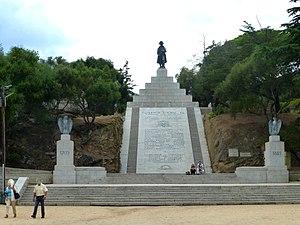
Le Tour de Corse 1981, disputé du 30 avril au 2 mai 1981, est la quatre-vingt-douzième manche du championnat du monde des rallyes courue depuis 1973, et la cinquième manche du championnat du monde des rallyes 1981.
Le Tour de Corse 1979, disputé du 2 au 4 novembre 1979, est la soixante-treizième manche du championnat du monde des rallyes courue depuis 1973, et la dixième manche du championnat du monde des rallyes 1979.
Le Tour de Corse 1980, disputé du 23 au 26 octobre 1980, est la quatre-vingt-cinquième manche du championnat du monde des rallyes courue depuis 1973, et la dixième manche du championnat du monde des rallyes 1980.